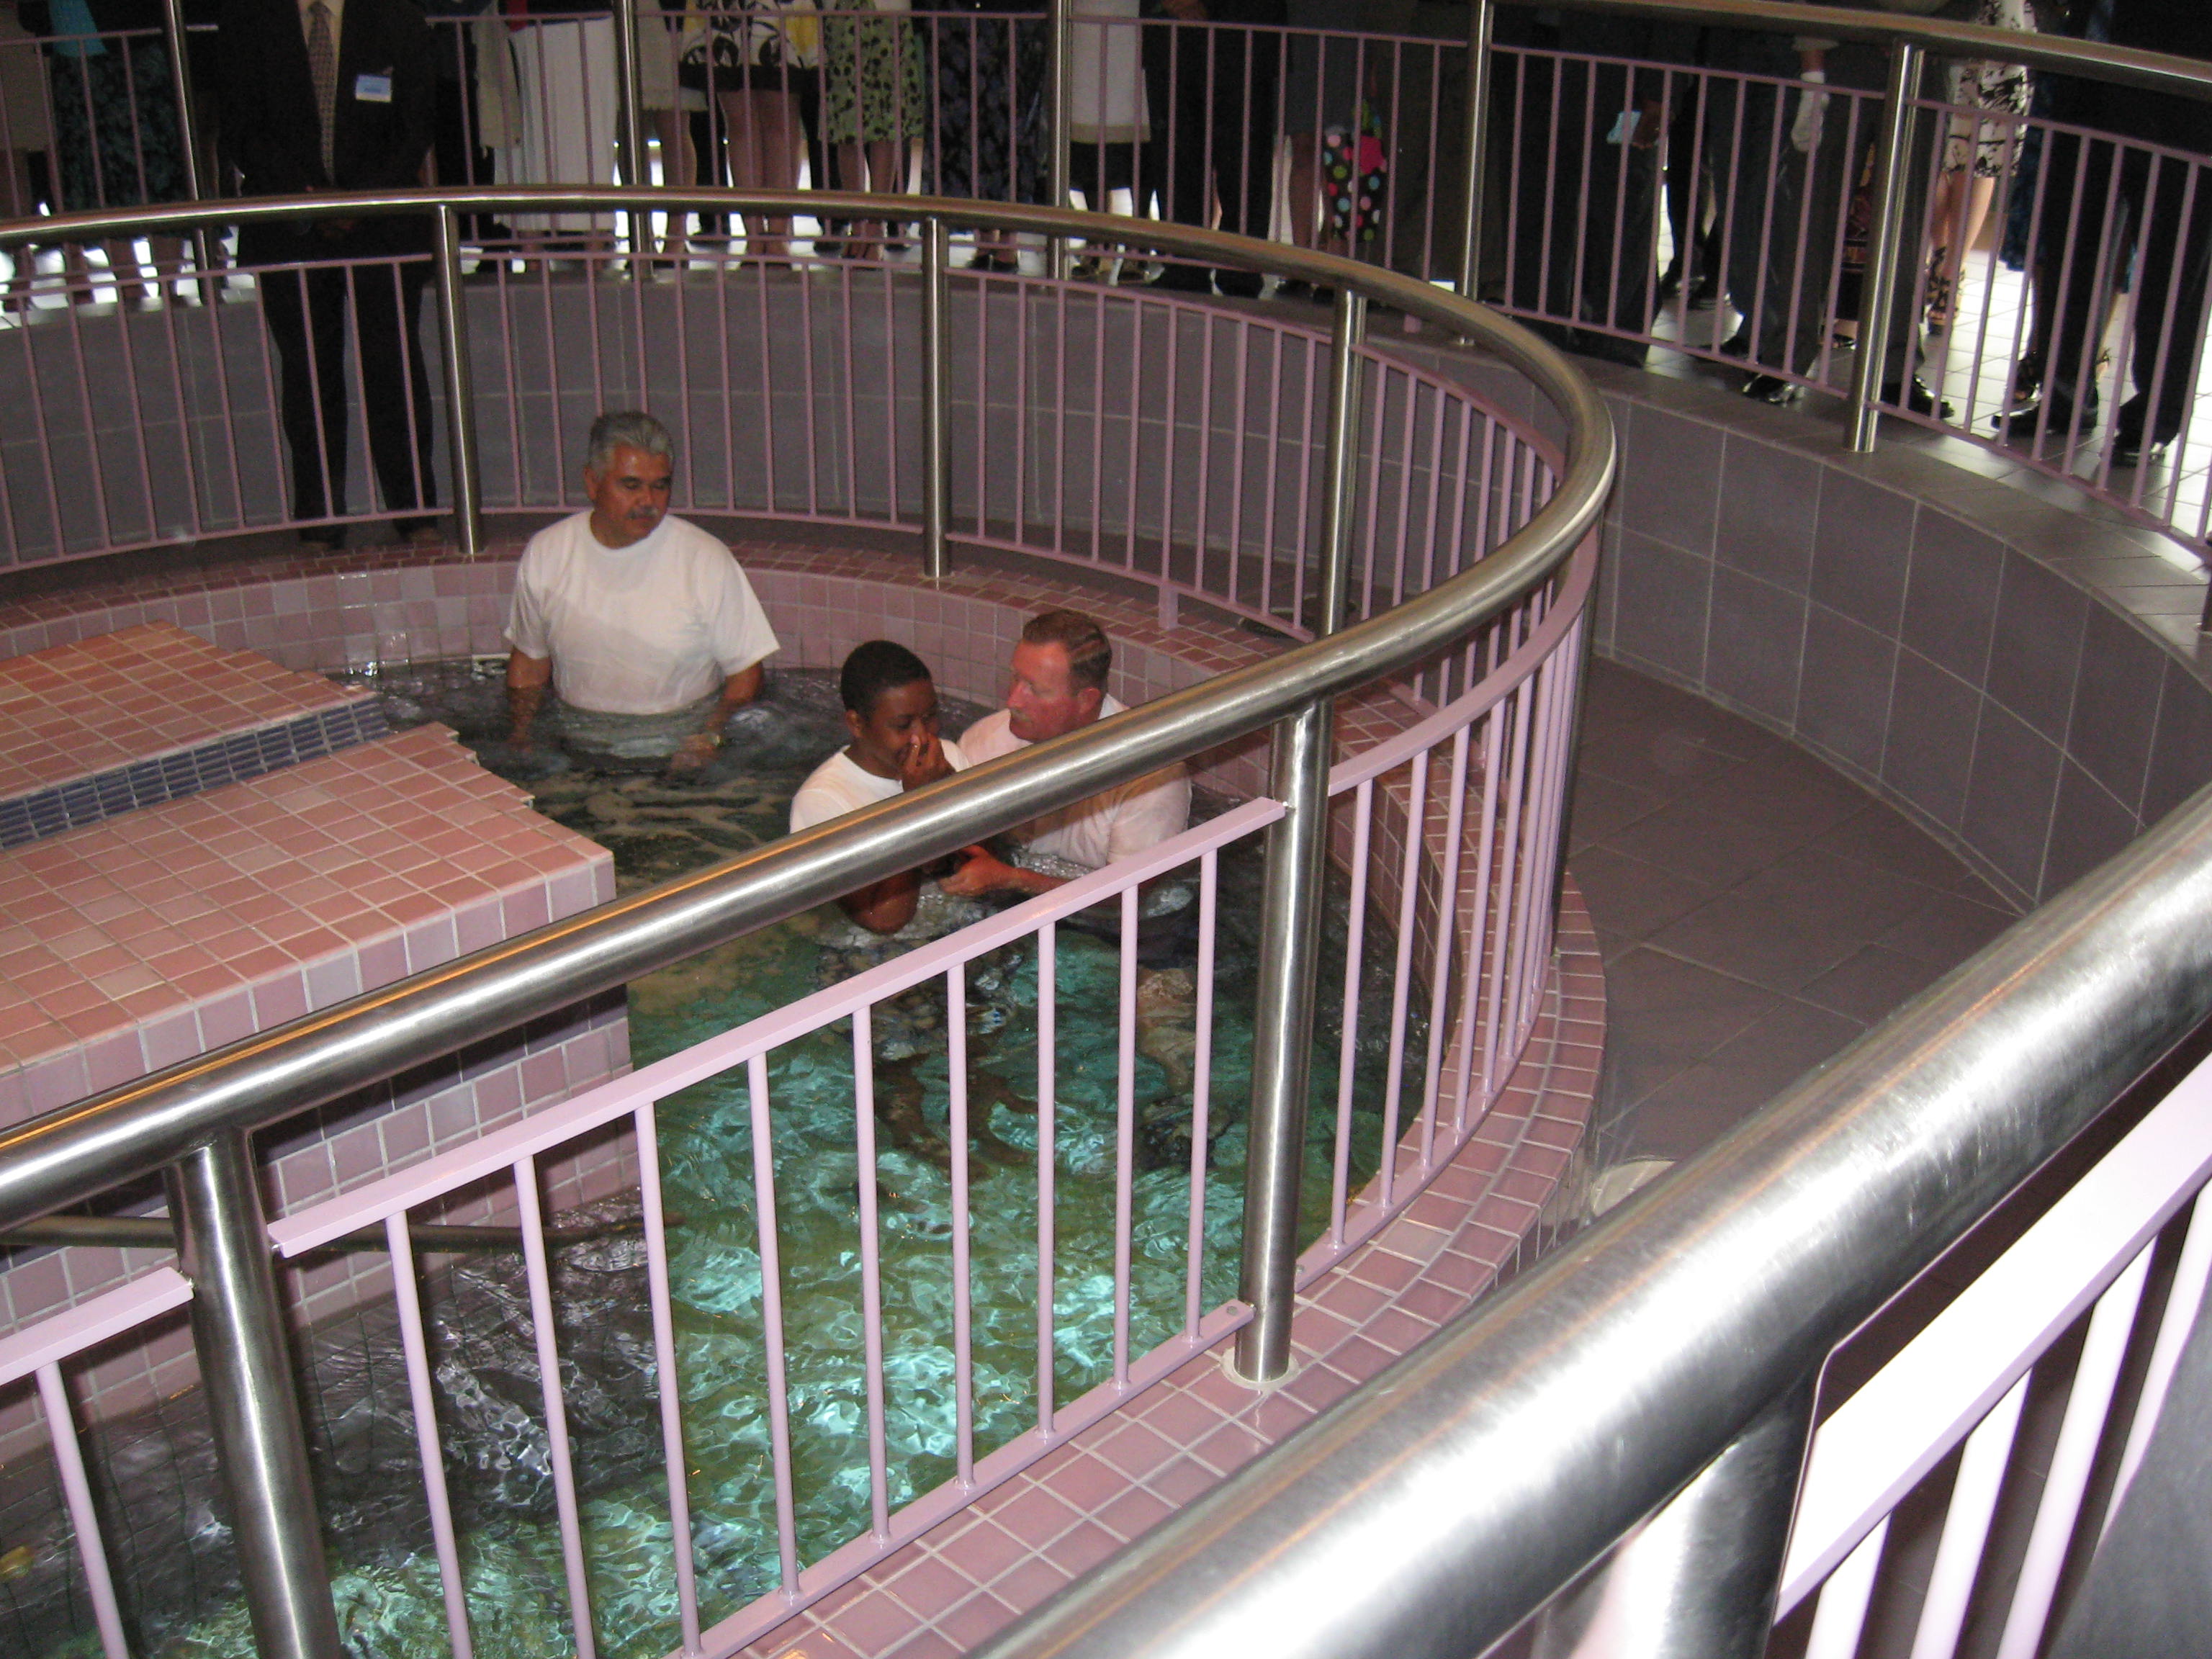
boy, kid, young, hall, handrail, creativecommons, witness, jehovah, mira, loma, dedication, baptism, assebly, baluster